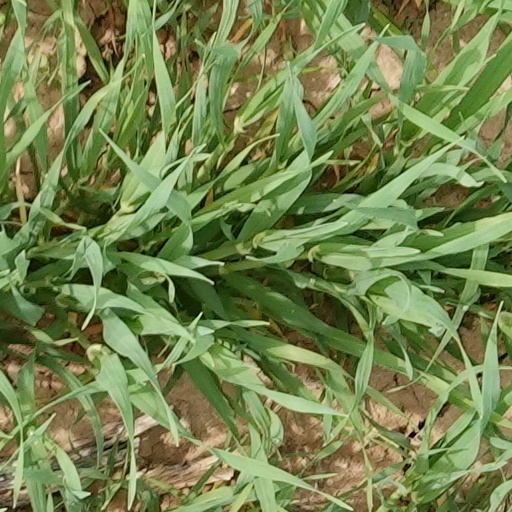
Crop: wheat